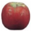
Label: apple